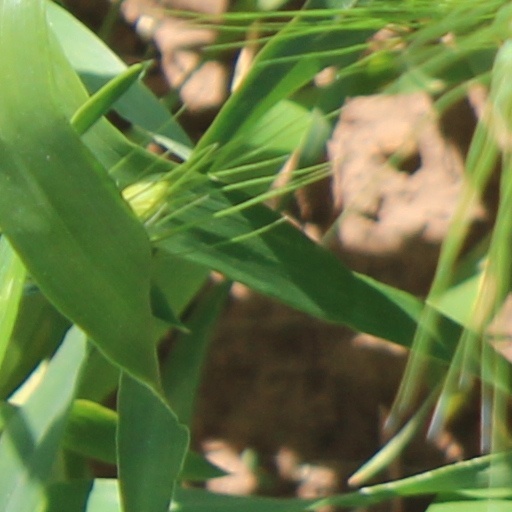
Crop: wheat